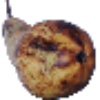
Label: pear_abate